David Robertson (baseball)

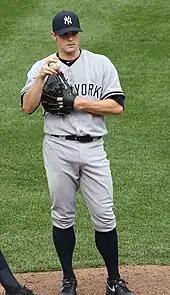
Robertson with the Yankees in 2011

The Yankees entered the 2011 season with the additions of relief pitchers Pedro Feliciano and Rafael Soriano. Robertson lost out to Joba Chamberlain to be the seventh inning specialist whom manager Joe Girardi wanted to bridge to Soriano and closer Mariano Rivera. Injuries to Feliciano, Soriano, and Chamberlain put Robertson in the eighth inning setup role, where he had 55 strikeouts halfway through the season. Robertson was named to the 2011 American League All-Star roster, replacing David Price.